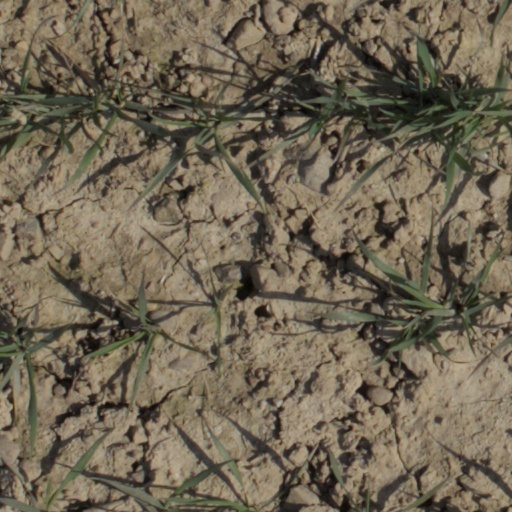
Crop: wheat